Viralminda Nayanar

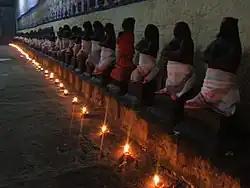
The images of the Nayanars are found in many Shiva temples in Tamil Nadu.

Sundarar venerates Viralminda (called Viranmintan of Kunrai) as a Nayanar in the "Tiruthonda Thogai". The "Mucukundasahasranaman", a "liturgy" dedicated to Thyagaraja, which mainly speaks about his love for Sundarar, also recalls the devotion of Viralminda Nayanar. Viralminda Nayanar has shrines in the Thiruvarur and Vandampalai temples.